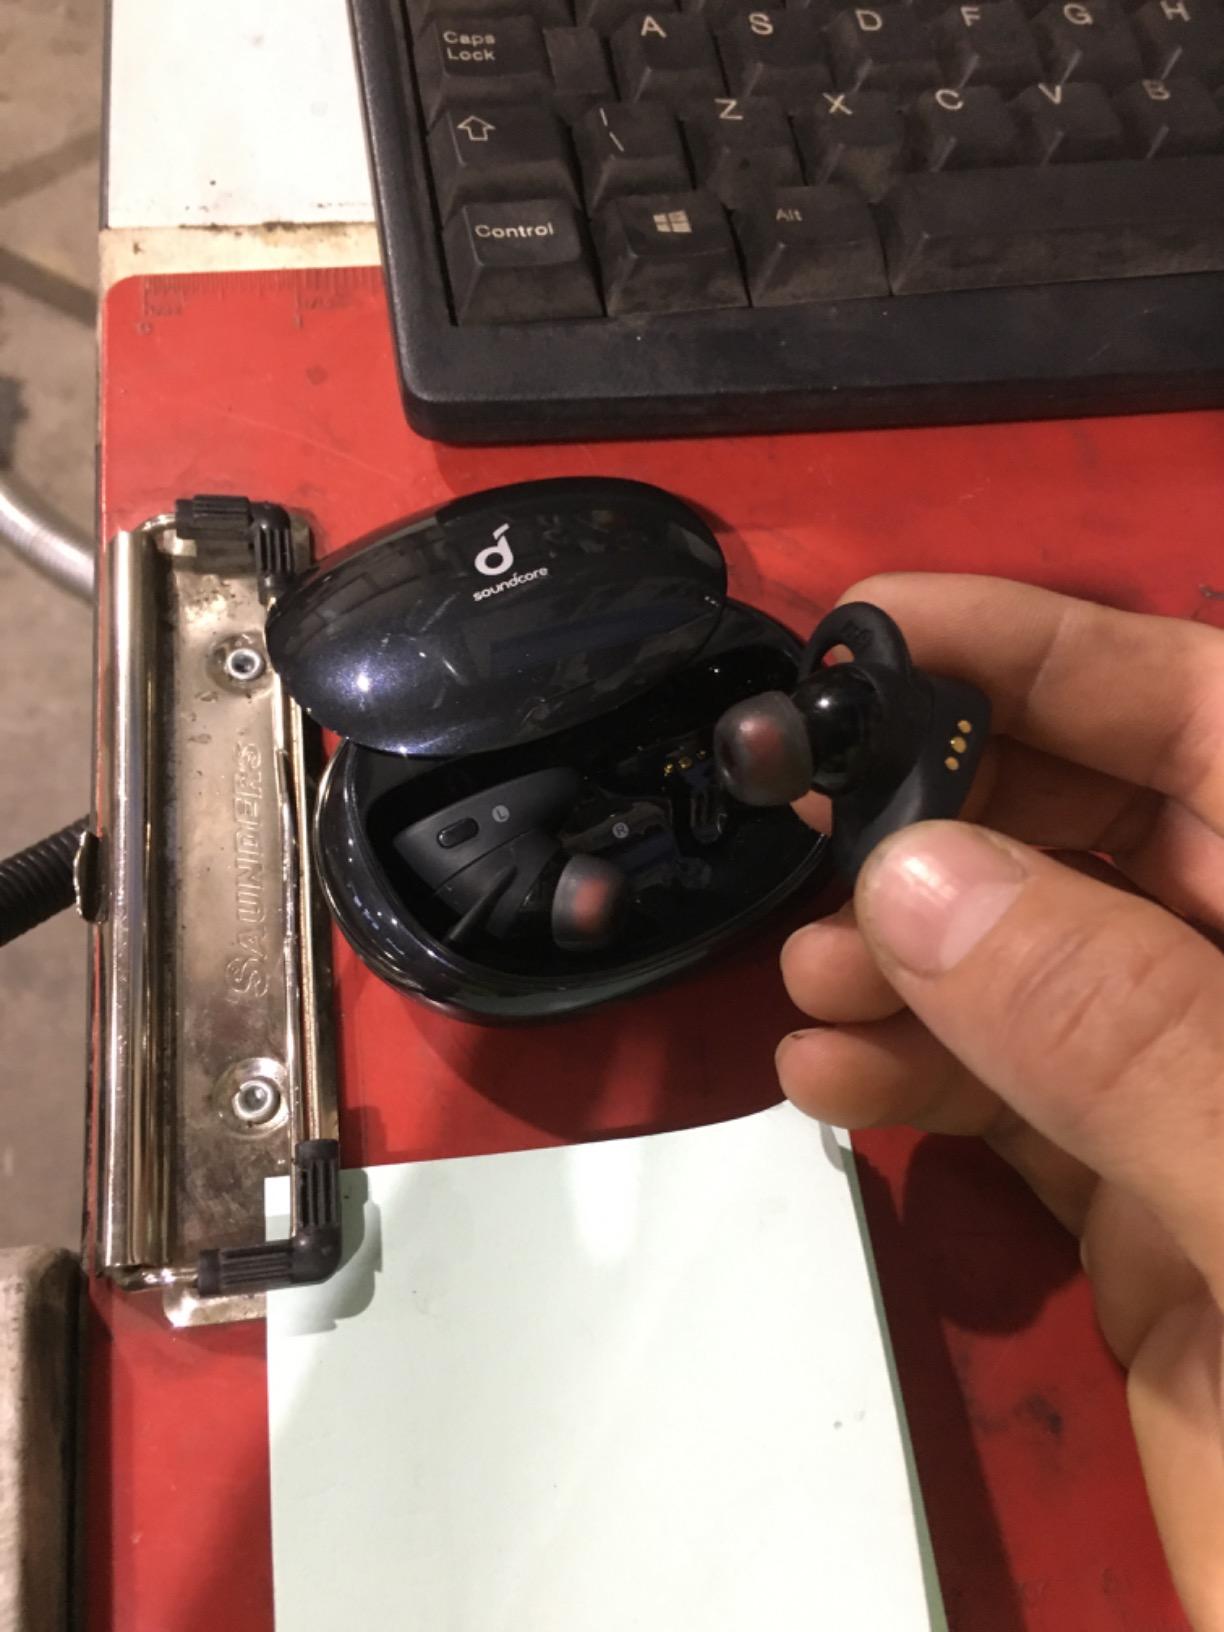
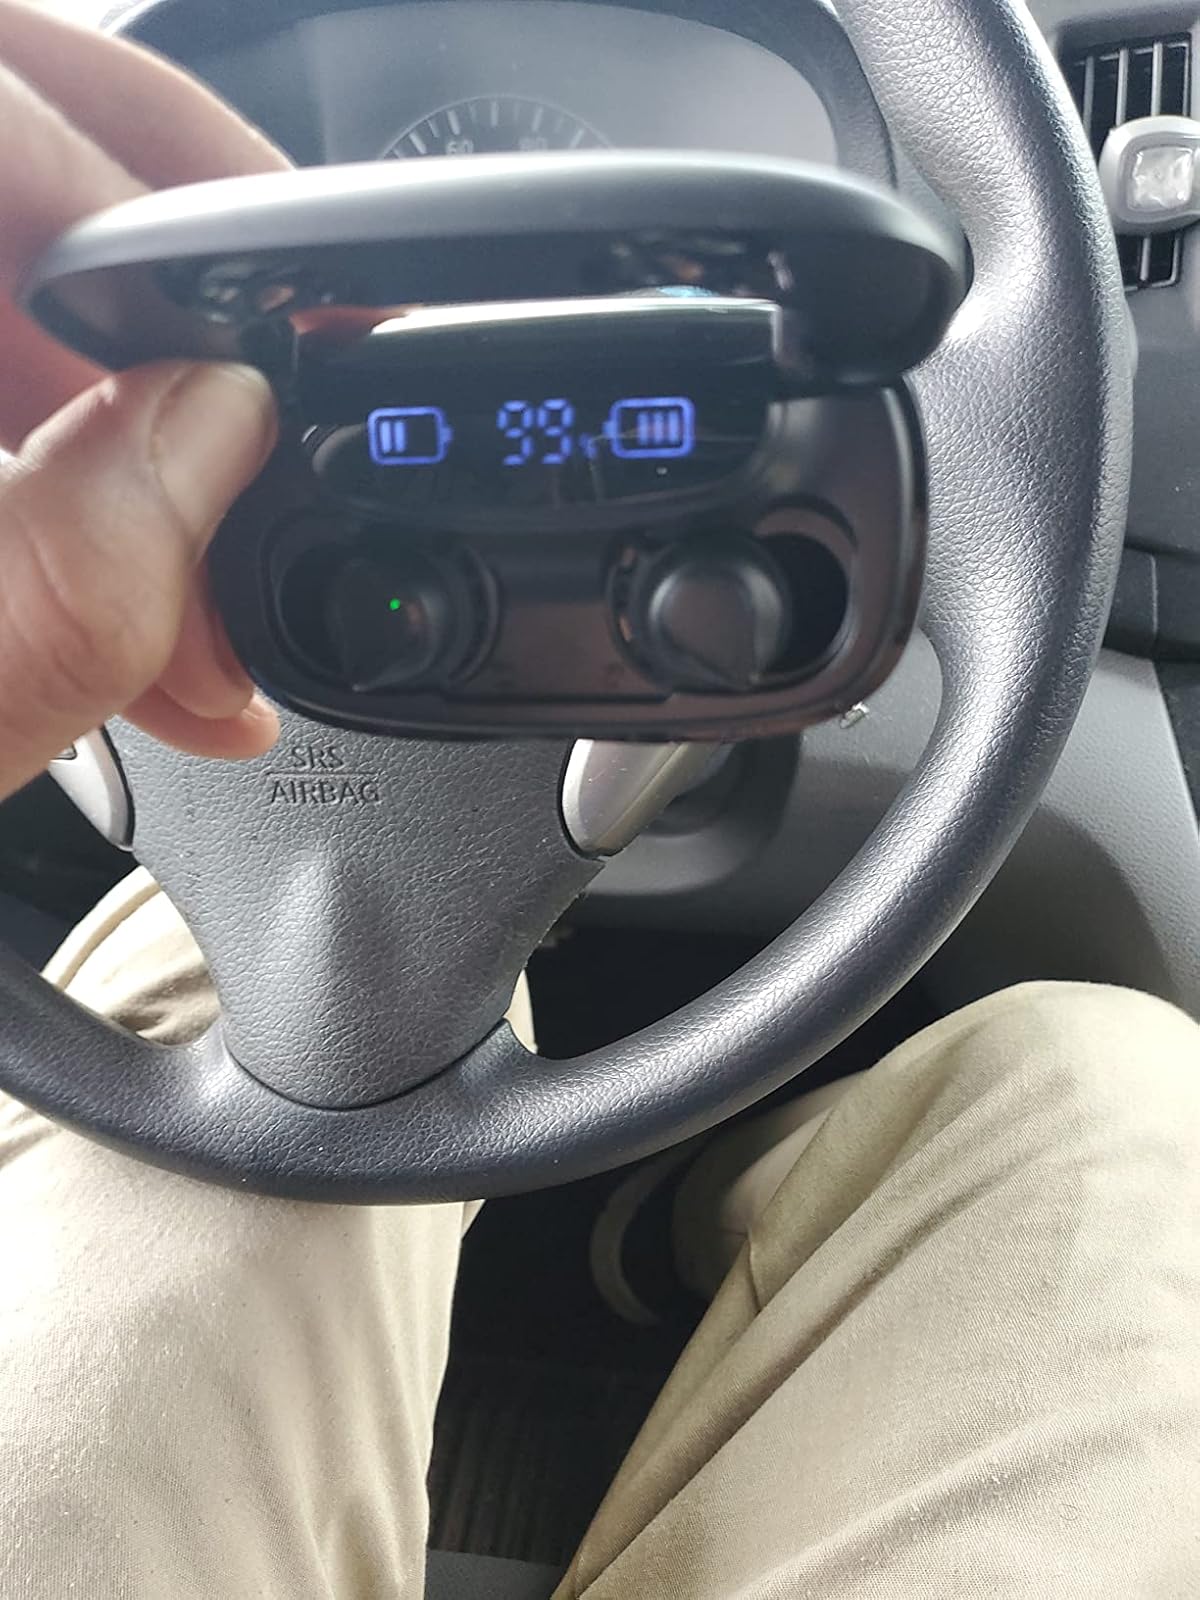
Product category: earbuds
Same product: no